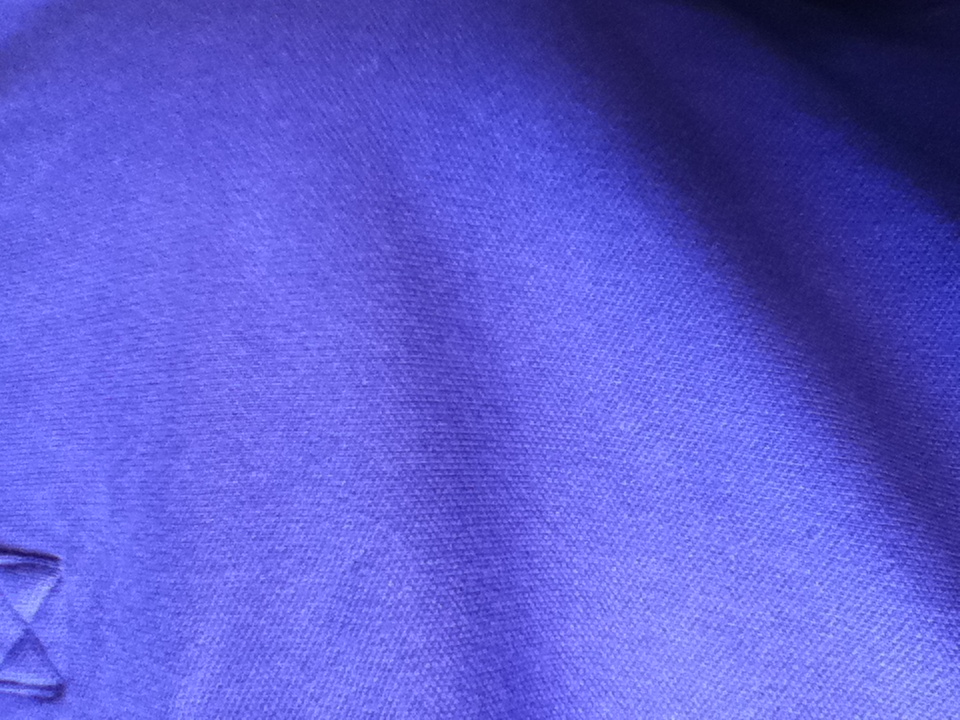Question: What color is this shirt?
Answer: blue